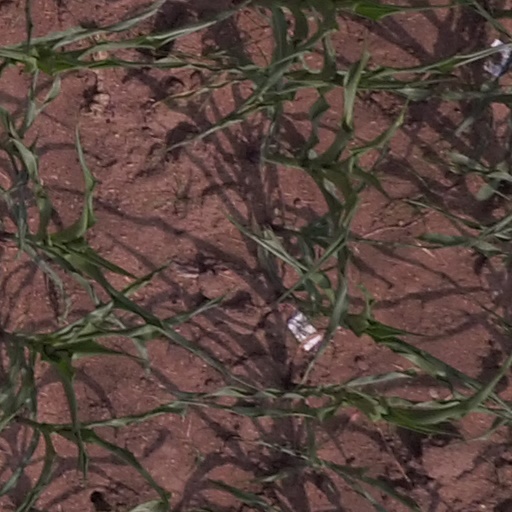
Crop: maize; corn